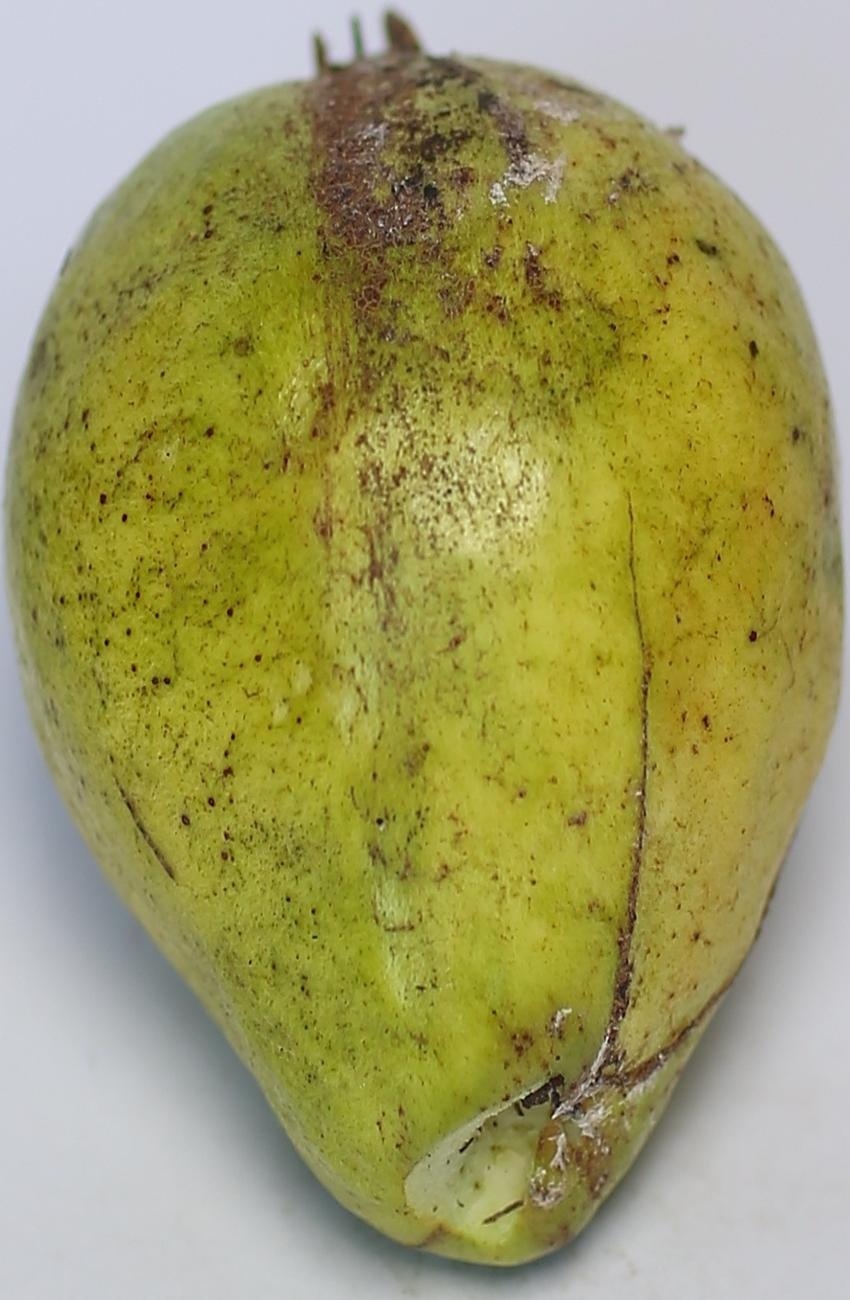
Maturity: green
Variety: riyali